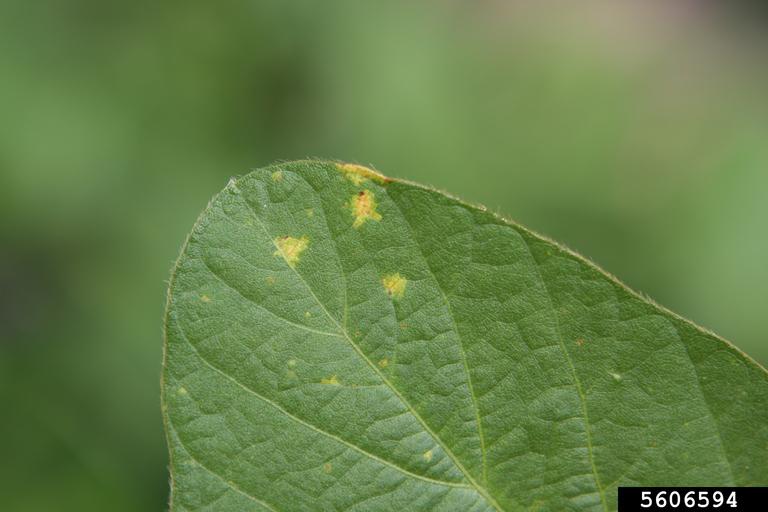
Plant: Soybean
Disease: soybean downy mildew